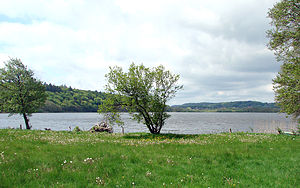
Søhøjlandet / Gallery
Ørnsø ved Silkeborg
Søhøjlandet er det højest liggende område i Danmark og samtidig det område med den største tæthed af søer. Området ligger mellem de midtjyske byer Silkeborg, Hammel, Aarhus og Horsens. Mod øst afgrænses det af Aarhus Bugt, mod vest af den jyske højderyg. Mod nord og syd er der ikke nogen klart defineret grænse, men det er hovedsagelig området mellem Silkeborg og Skanderborg, der har givet navn til Søhøjlandet, eller Det midtjyske søhøjland.